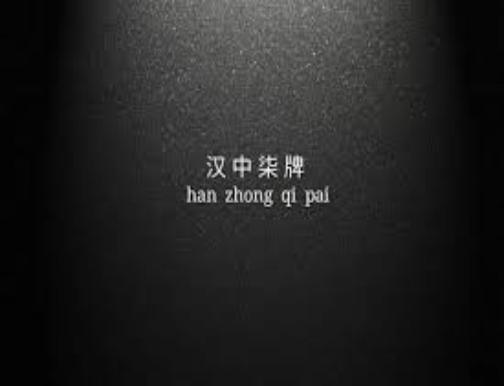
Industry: Clothes